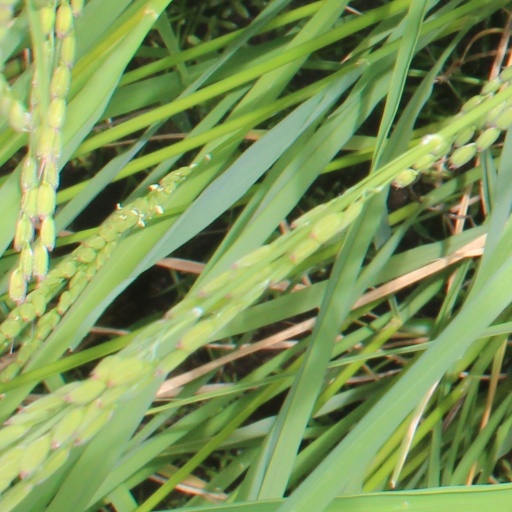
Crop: rice